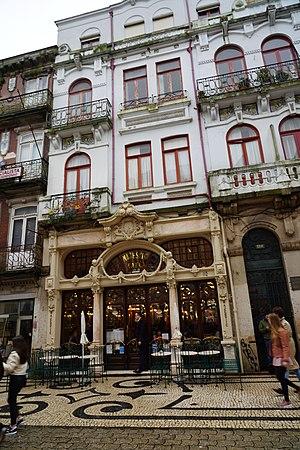
Joanne Rowling [ d͡ʒoʊˈæn ˈroʊlɪŋ], plus connue sous les noms de plume J. K. Rowling et Robert Galbraith, est une romancière et scénariste anglaise née le 31 juillet 1965 dans l’agglomération de Yate, dans le Gloucestershire du Sud. Elle doit sa notoriété mondiale à la série Harry Potter, dont les romans traduits en près de quatre-vingts langues ont été vendus à plus de 500 millions d'exemplaires dans le monde.